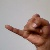
The image shows a hand gesture representing the letter 'J' in Indian Sign Language.